La Reina (song)

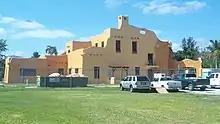
The courtyard of the Glenn Curtiss Mansion (pictured) was used for the music video.

Despite not being confirmed as an official single, "La Reina" received a music video. was released on May 6, 2022.